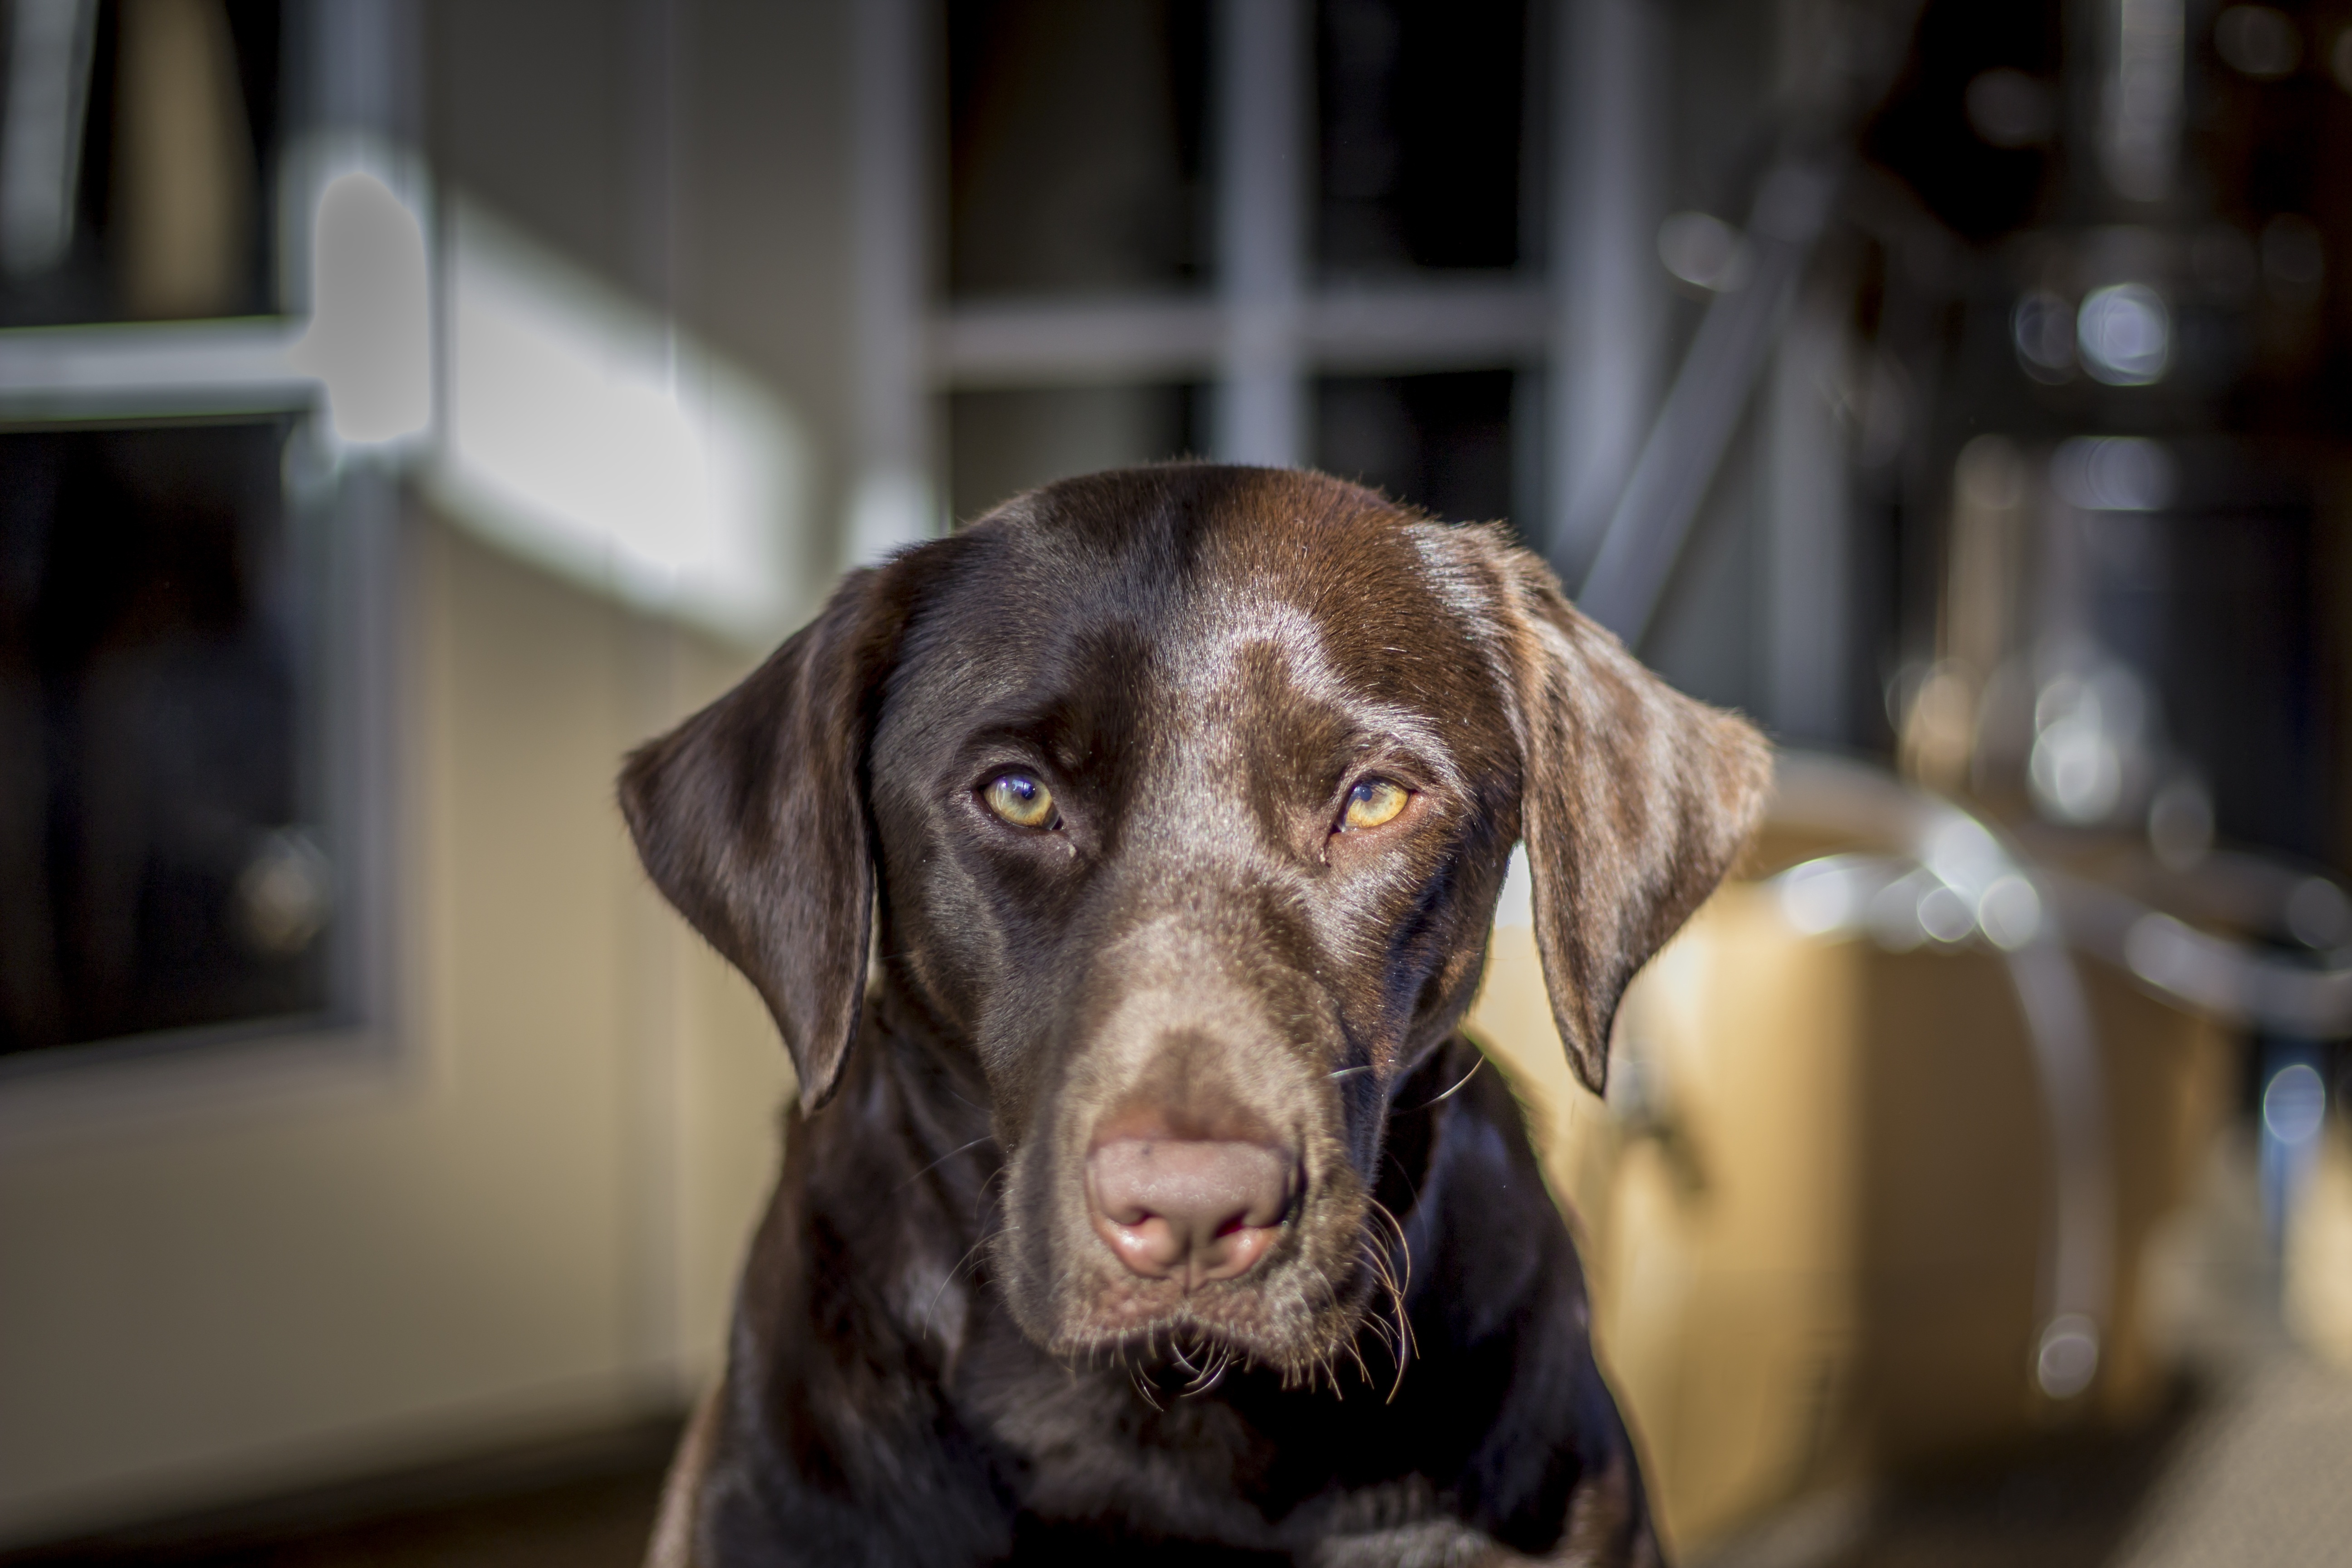
puppy, dog, animal, cute, canine, looking, pet, brown, mammal, black, friend, vertebrate, labrador retriever, labrador, breed, purebred, pedigree, dog like mammal, petography, chocolate fur